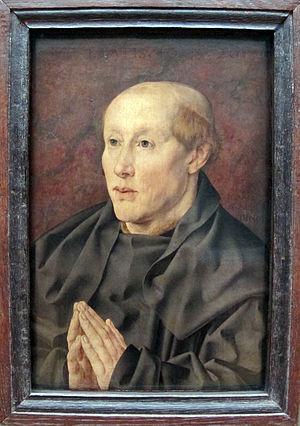
Louis de Blois-Châtillon, dit Louis de Blois, est né en 1506 et mort en 1566. Il fut abbé de Liessies, réformateur bénédictin et auteur de traités spirituels.